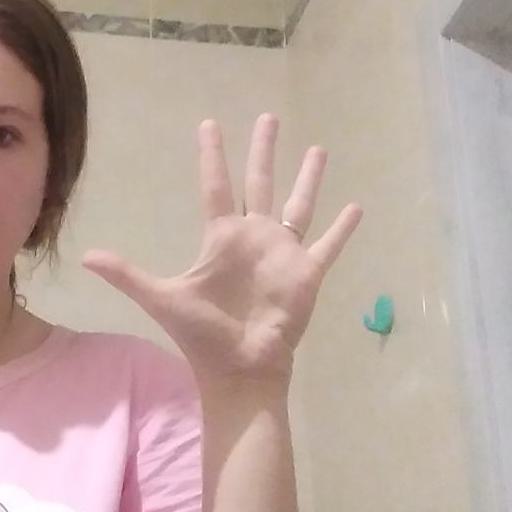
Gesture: palm